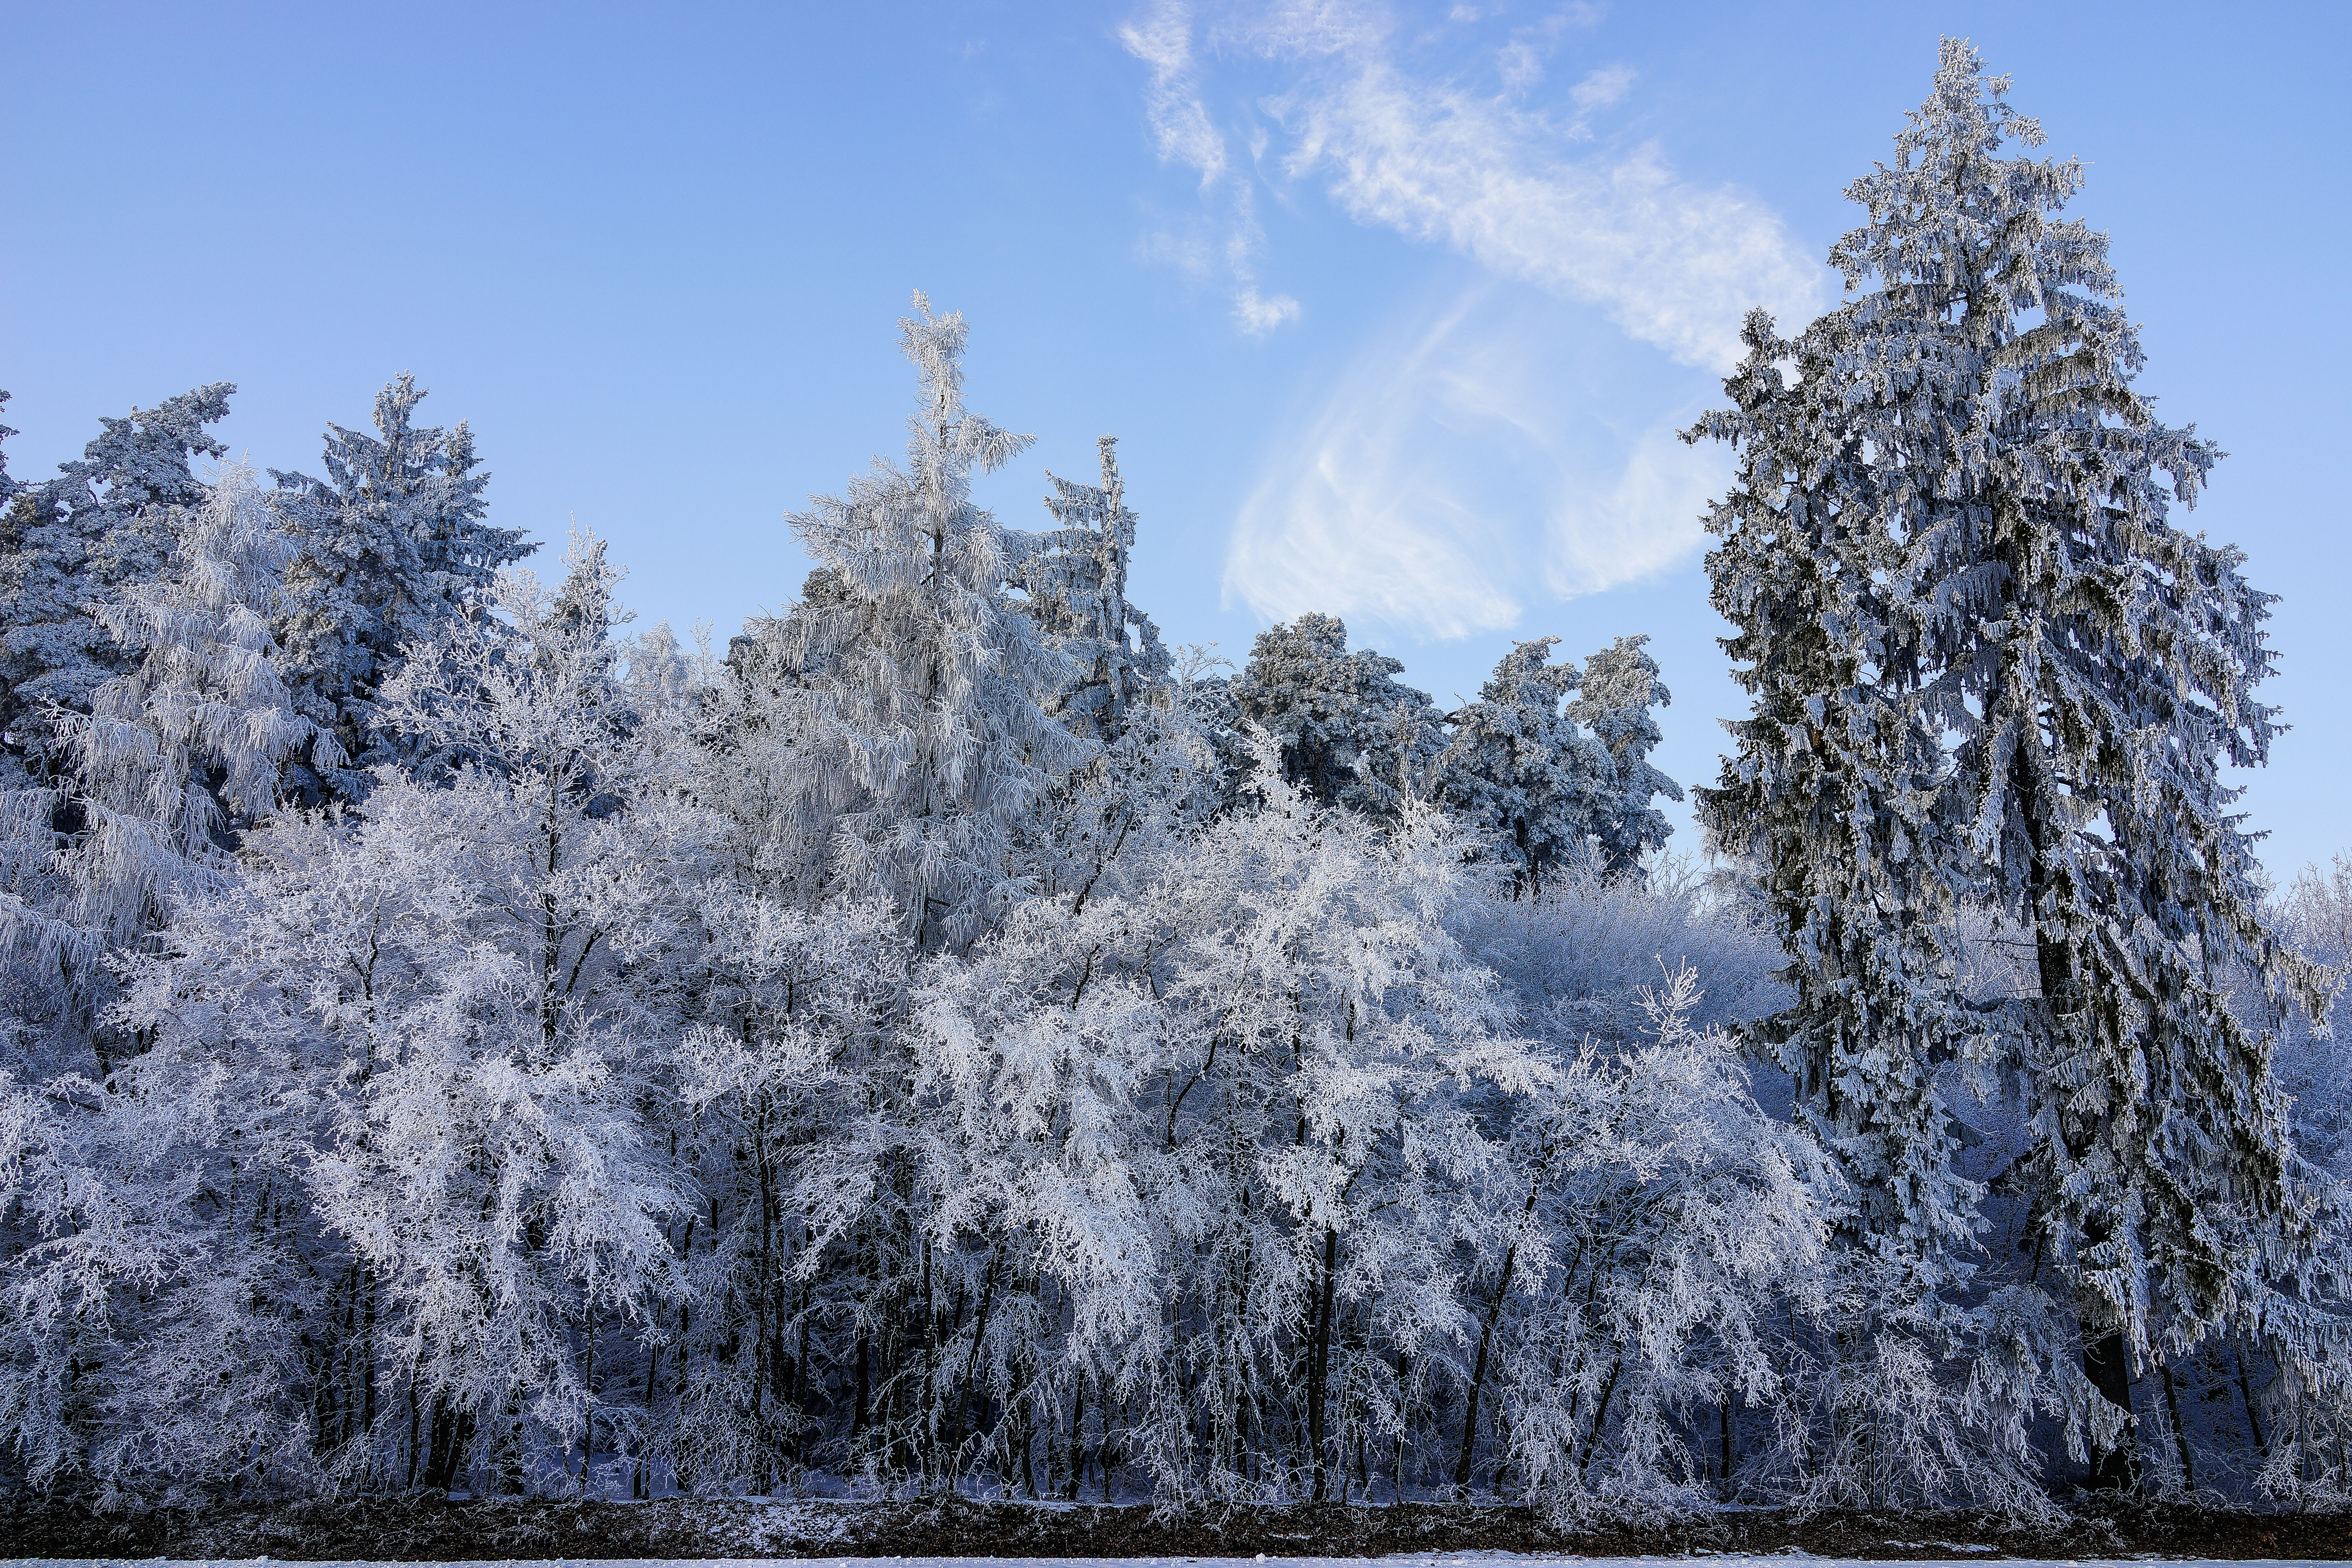
tree, nature, forest, branch, mountain, snow, winter, plant, frost, ice, weather, frozen, fir, season, cool image, spruce, landschaft, baum, i, ecosystem, wald, gefroren, landscpae, freezing, minus, baume, minusgrade, biome, woody plant, land plant